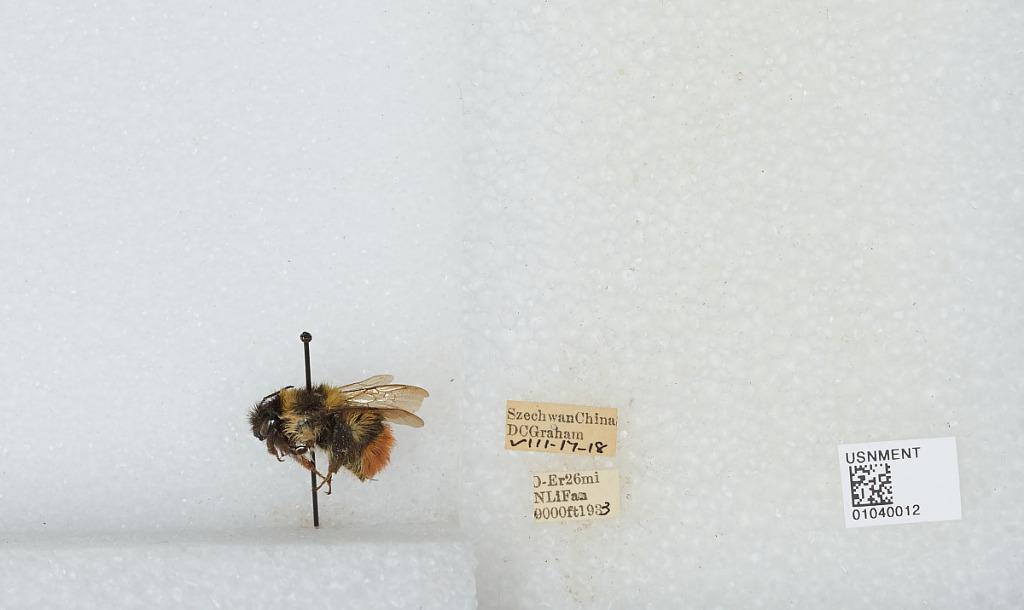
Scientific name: Bombus sp.
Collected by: D. Graham
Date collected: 1933-8-17
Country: China
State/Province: Sichuan
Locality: O-Er 26 mi N Li Fan